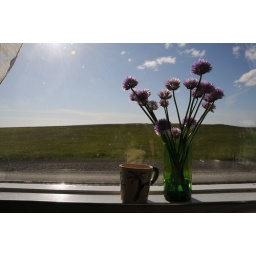
Onion blossoms in kitchen window